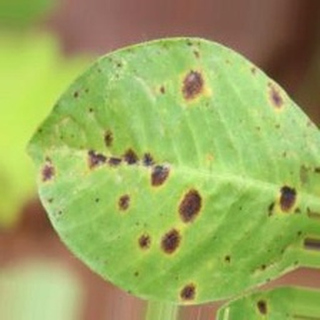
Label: groundnut_late_leaf_spot